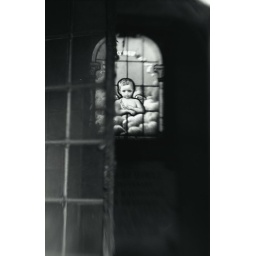
Baby angel stained glass window in Paris